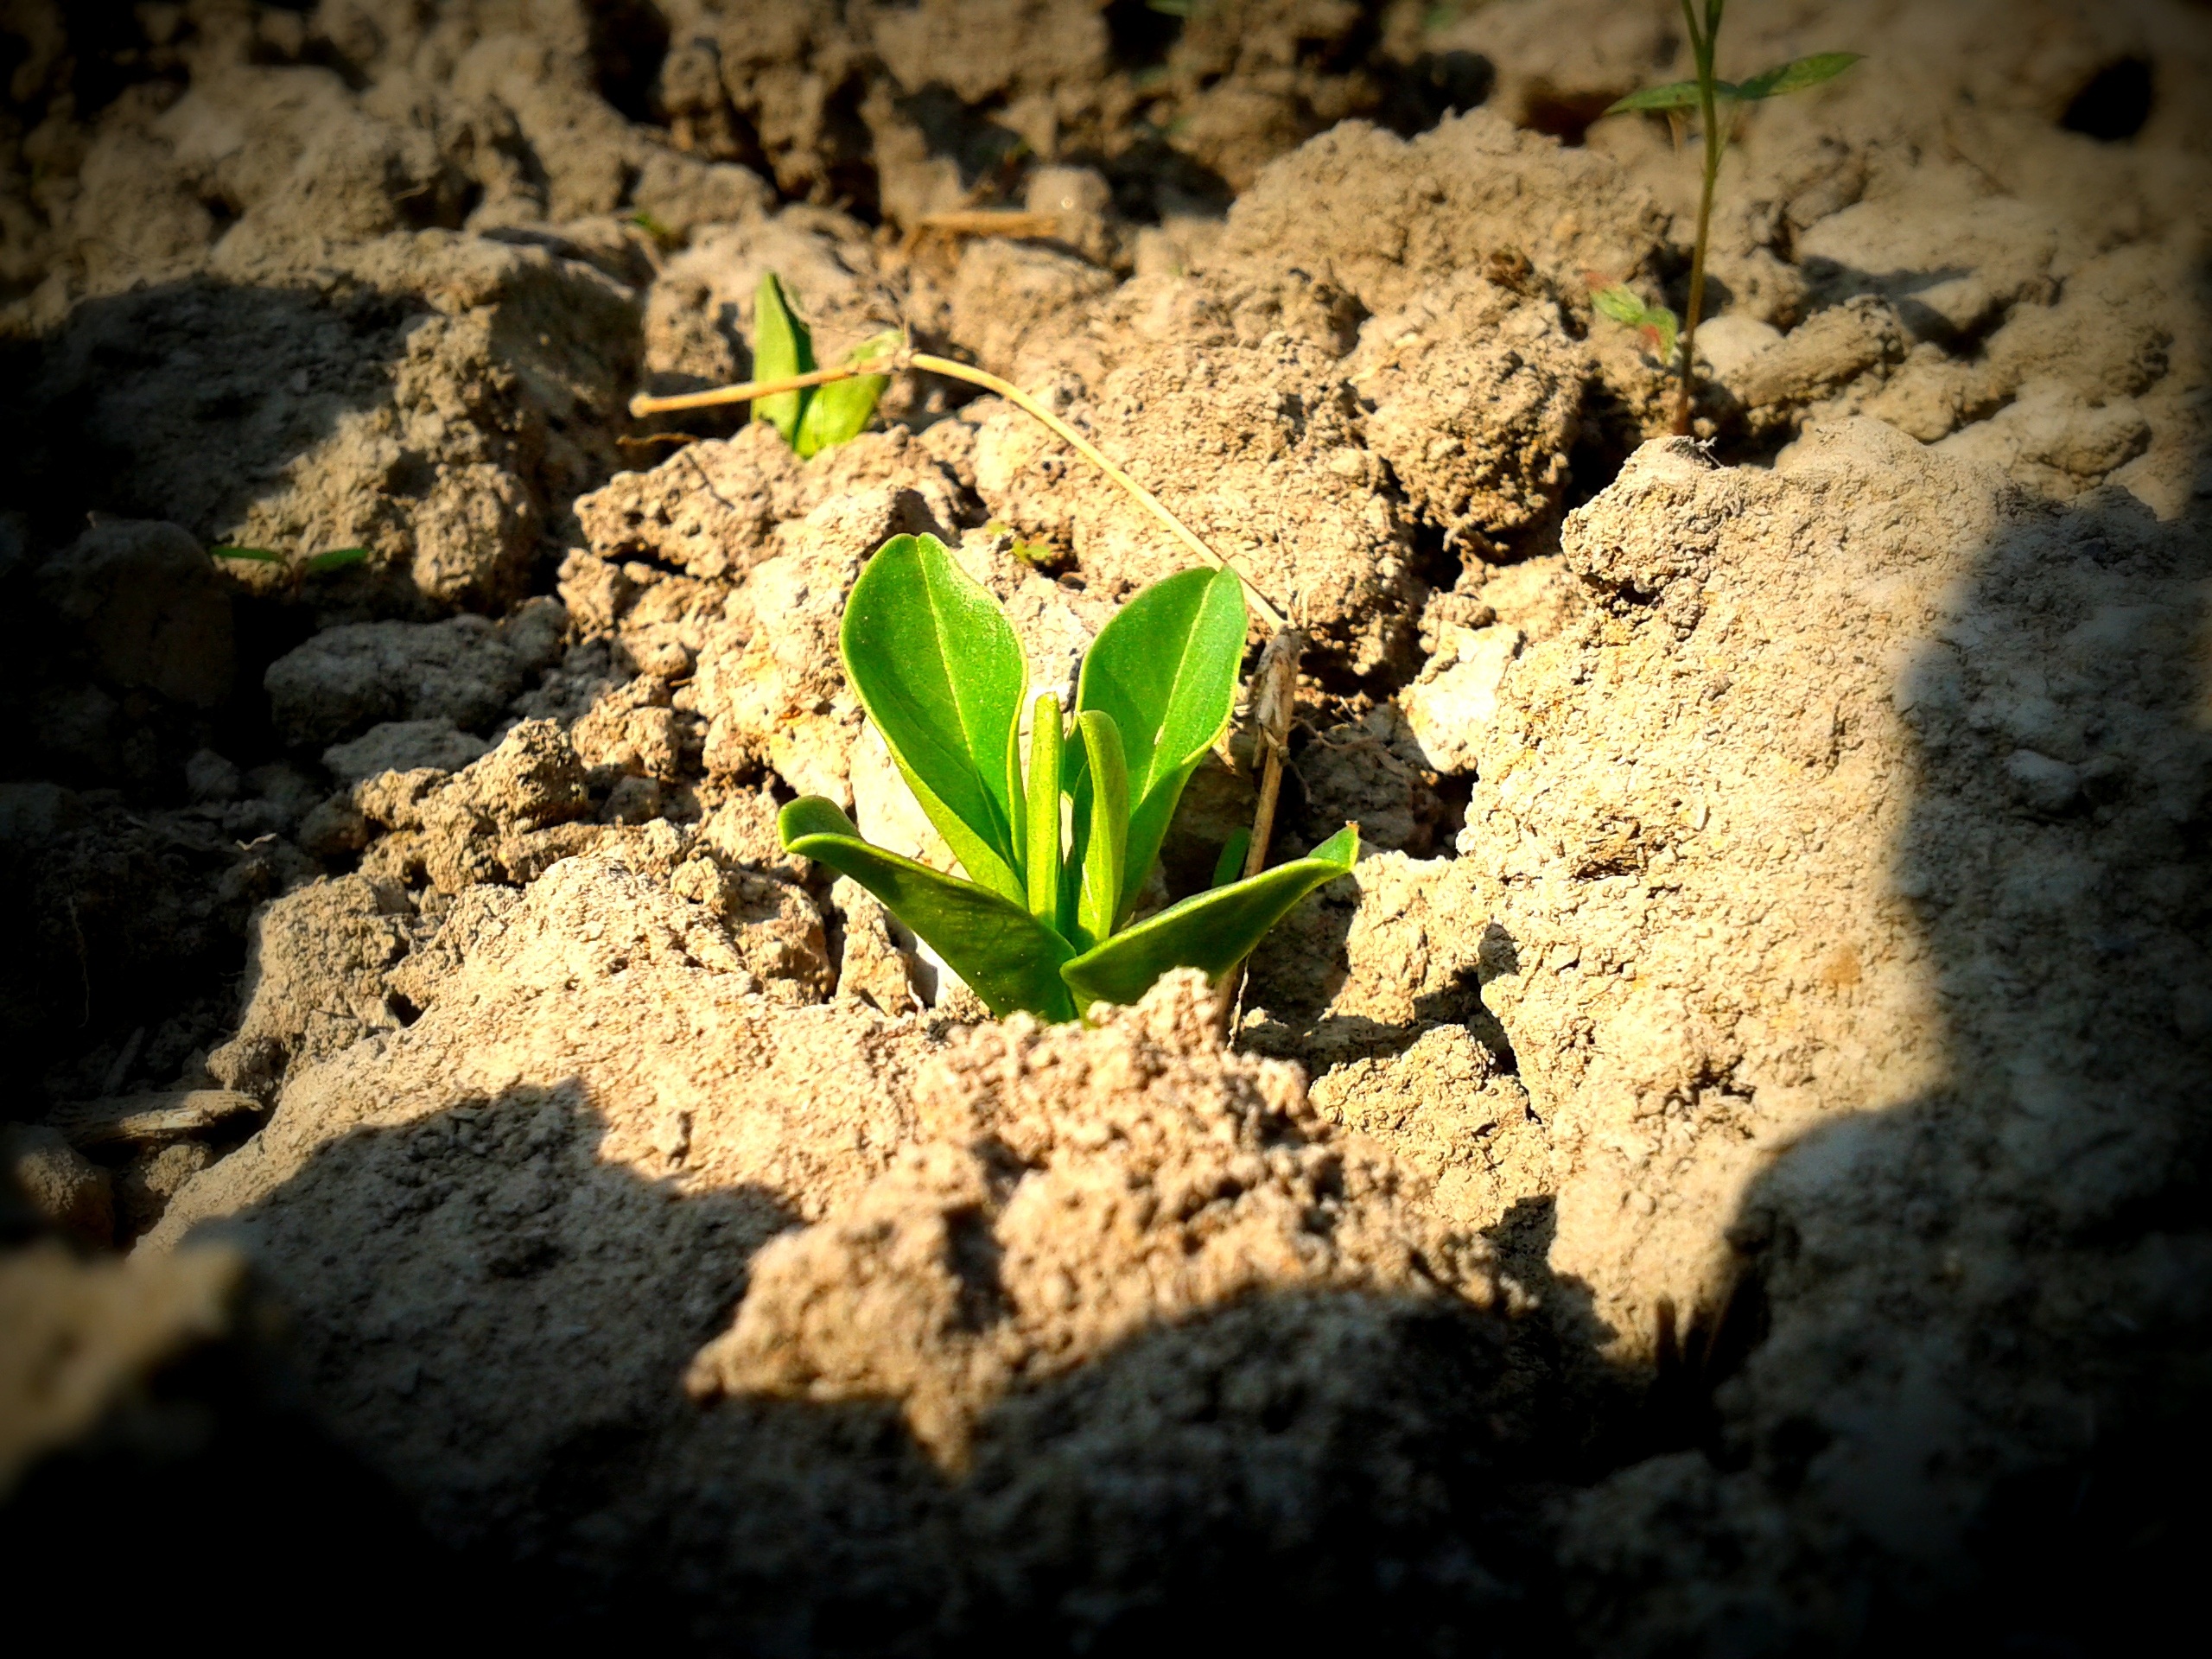
nature, growth, plant, ground, leaf, flower, green, produce, soil, botany, flora, fauna, seedling, gravel, growing, sapling, macro photography